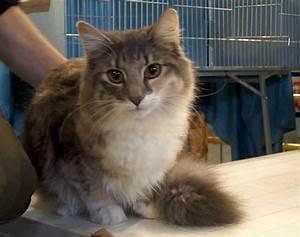
cat